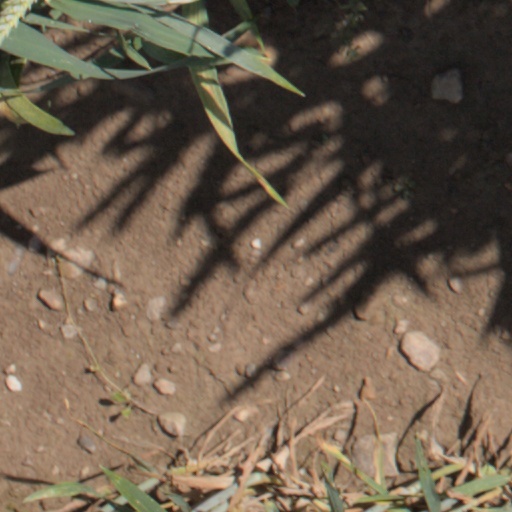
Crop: wheat